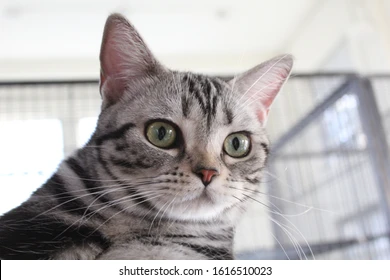
Cat breed: American shorthair